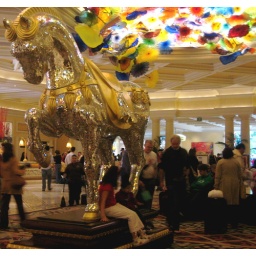
the whole ceiling is covered in flowers of hand-blown glass